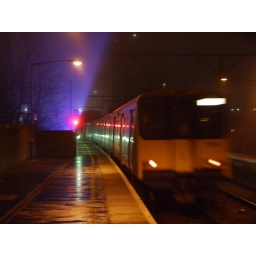
Blue light from the bridge this train is passing over spills over towards the sky almost like a vertical spotlight.